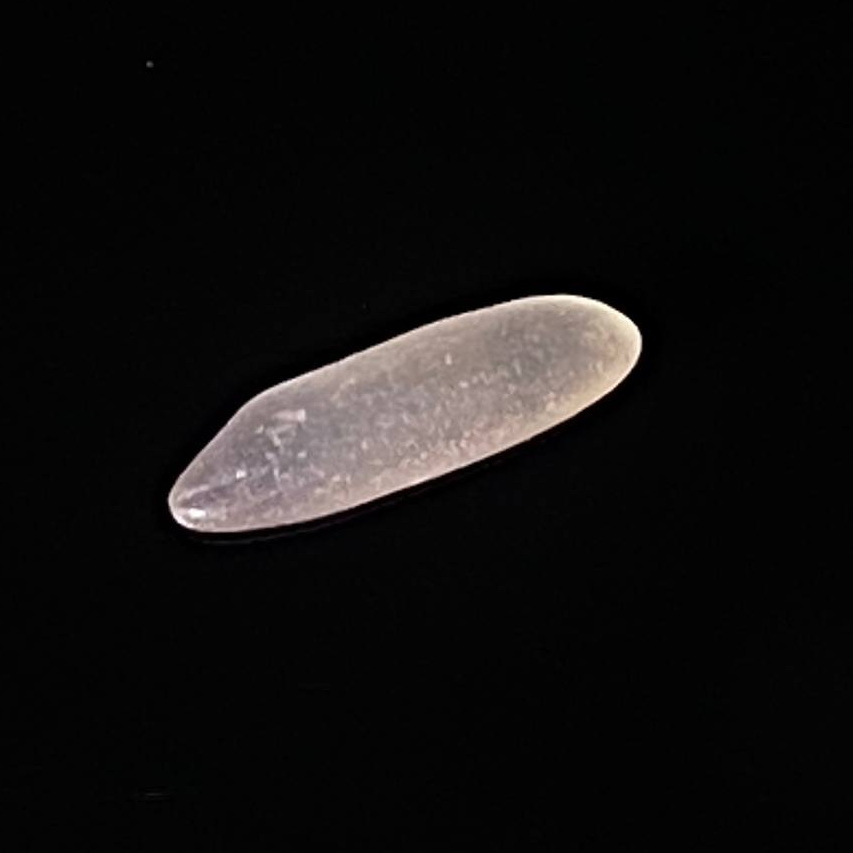
Rice variety: Jirashail